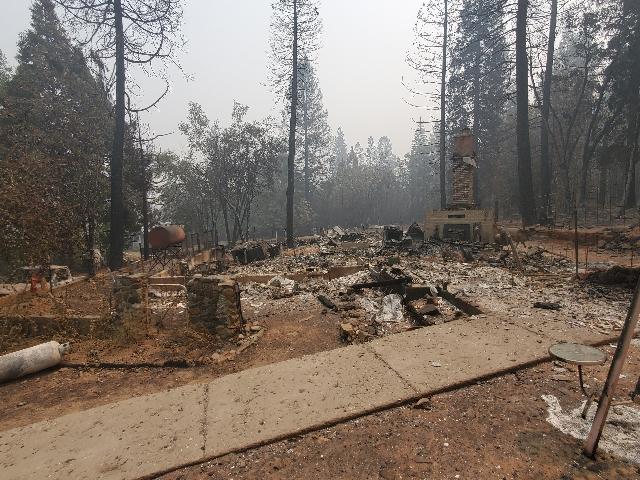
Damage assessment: destroyed